Dascylium

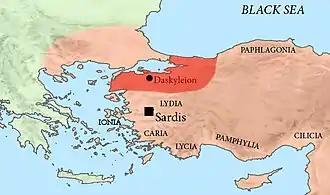
The location of Hellespontine Phrygia, and the provincial capital of Dascylium, in the Achaemenid Empire, c. 500 BC.

Dascylium, Dascyleium, or Daskyleion, also known as Dascylus, was a town in Anatolia some inland from the coast of the Propontis, at modern Ergili, Turkey. Its site was rediscovered in 1952 and has since been excavated.